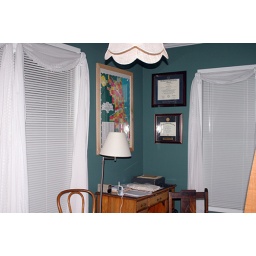
This is their office on north side of house by Mary &amp;amp; Richard's